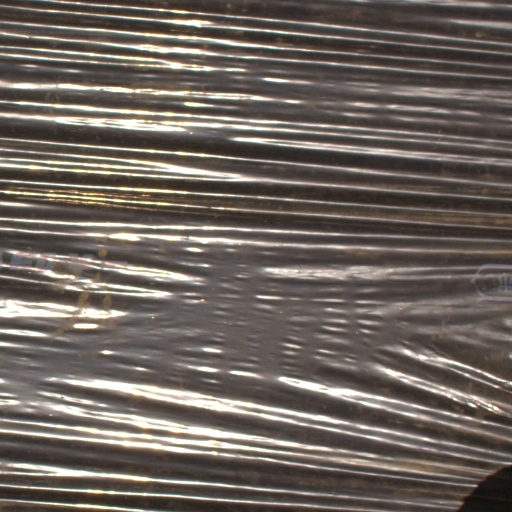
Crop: Jerusalem artichoke